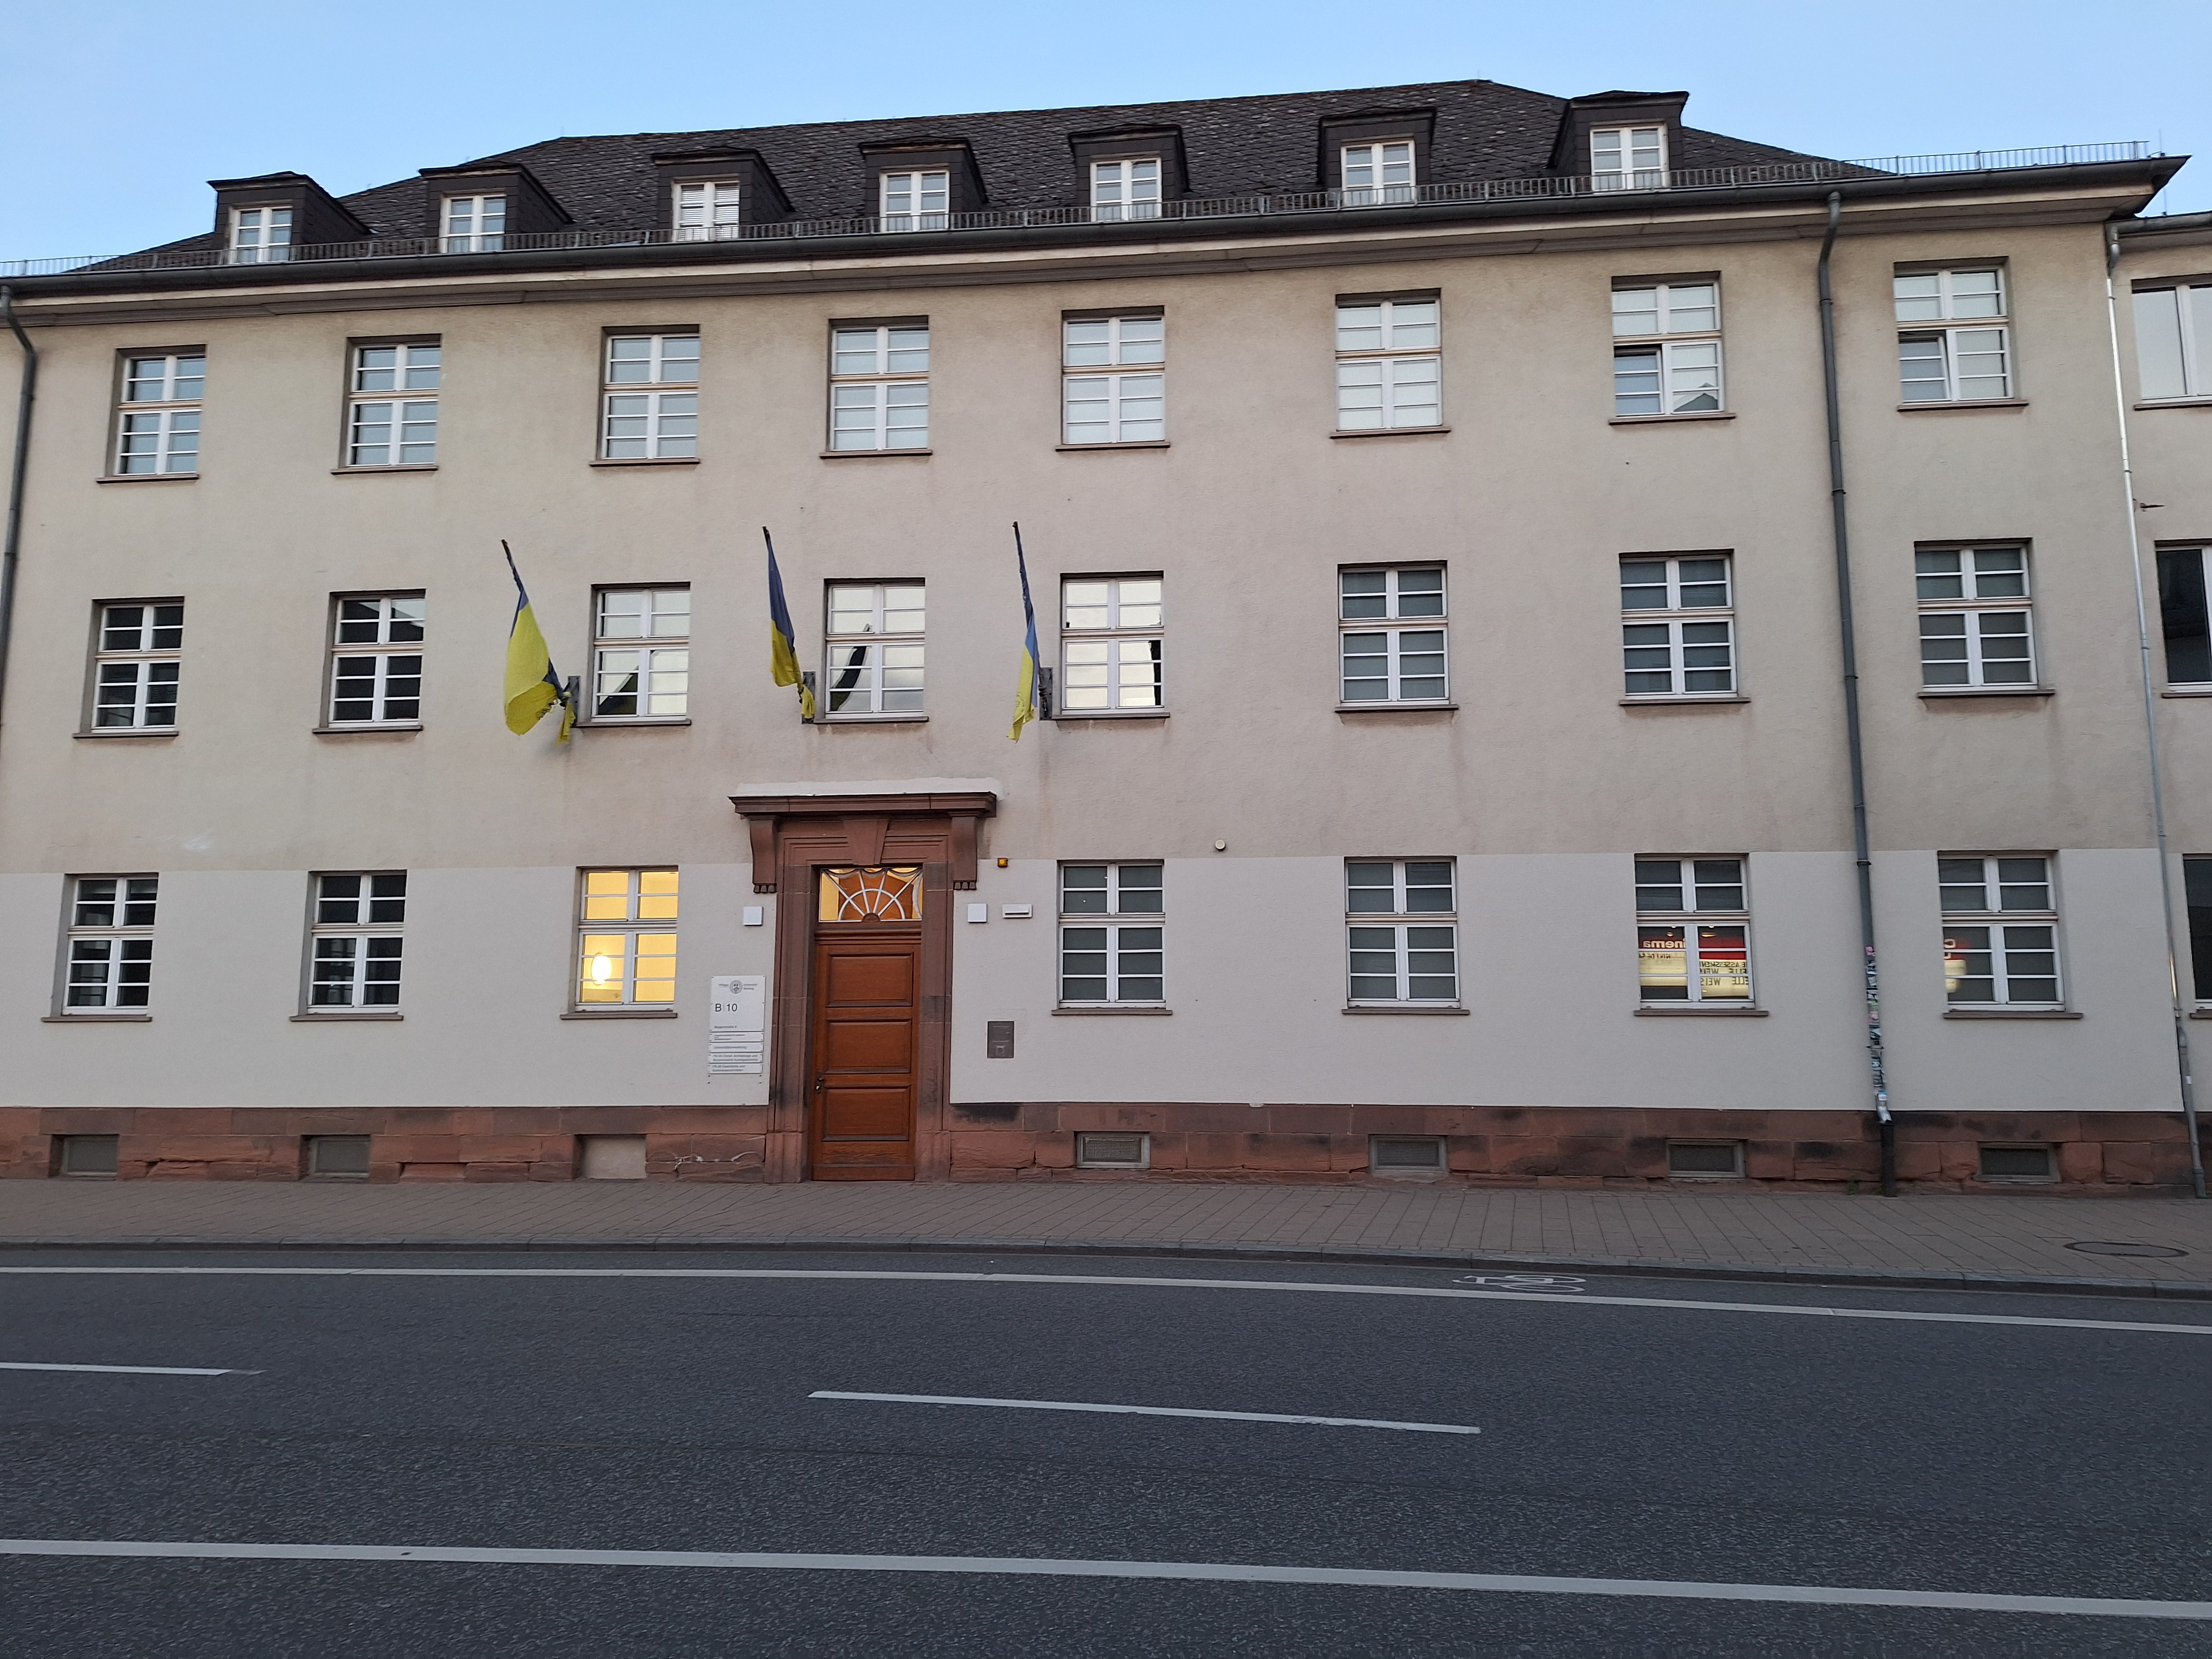
Building: Biegenstraße 9